Rick Doblin

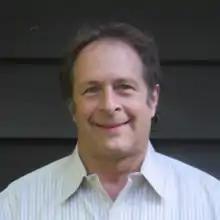
Doblin, 2014

Richard Elliot Doblin (born November 30, 1953) is an American psychedelic drug advocate who is the founder and president of the Multidisciplinary Association for Psychedelic Studies (MAPS).